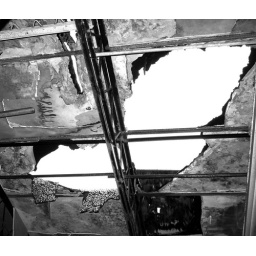
an opening in the roof of a condemned building I was assessing made for an interesting composition of form and light